Baustelle

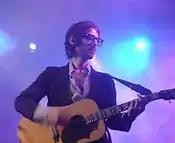
Francesco Bianconi

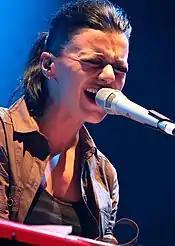
Rachele Bastreghi

Baustelle is an indie rock band from Montepulciano, Italy.